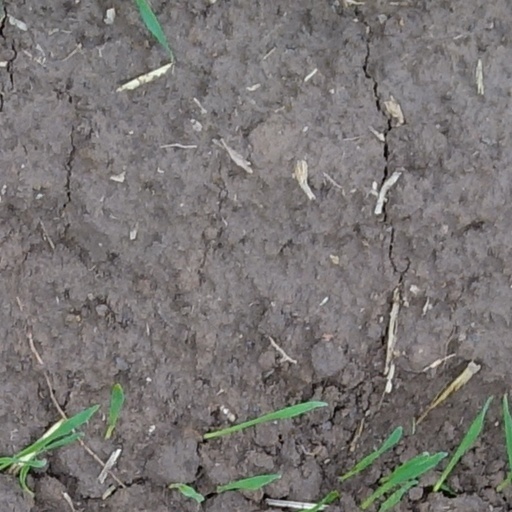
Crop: wheat